Cornelis van Dalem

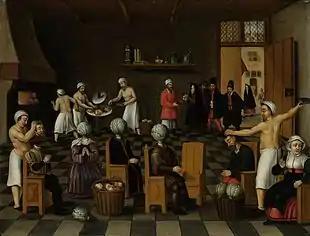
"The Legend of the Baker of Eeklo"

The early 17th century artist biographer Karel van Mander called van Dalem an excellent painter of rocks ('fraye schilder van rotsen'). And indeed several of his landscape paintings feature extensive rock parties with grottos. Examples are the "Landscape with Adam and Eve" of 1564 (Iris & B. Gerald Cantor Center for Visual Arts) and the "Landscape with herders" of c. 1560 (Prado Museum). Van Dalem's rock landscapes often include a grotto where some human activity is going on. These works had an influence on Joos de Momper who was an important adept of the genre and created about 70 paintings of this motif.